Mechanische Baumwollspinnerei und Weberei Augsburg

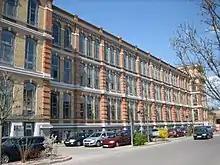
The east side of the factory

The Mechanische Baumwollspinnerei und Weberei is a cotton mill in Augsburg, Bavaria, Germany. It was founded in 1837 and was considered one of the oldest textile manufacturing companies in Germany. It was closed in 1989.